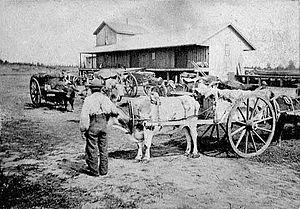
Une charrette de la rivière Rouge est un grand chariot à deux roues entièrement construit avec des matériaux non métalliques. Parfois tirés par des bœufs, mais aussi par des chevaux et des mules, ces chariots été utilisés tout au long du XIXe siècle et au début du XXe siècle, aux alentours de la rivière Rouge et des plaines de l'ouest de la colonie de la rivière Rouge, pour le commerce des fourrures et pour la conquête des terres de l'ouest au Canada et aux États-Unis d'Amérique.